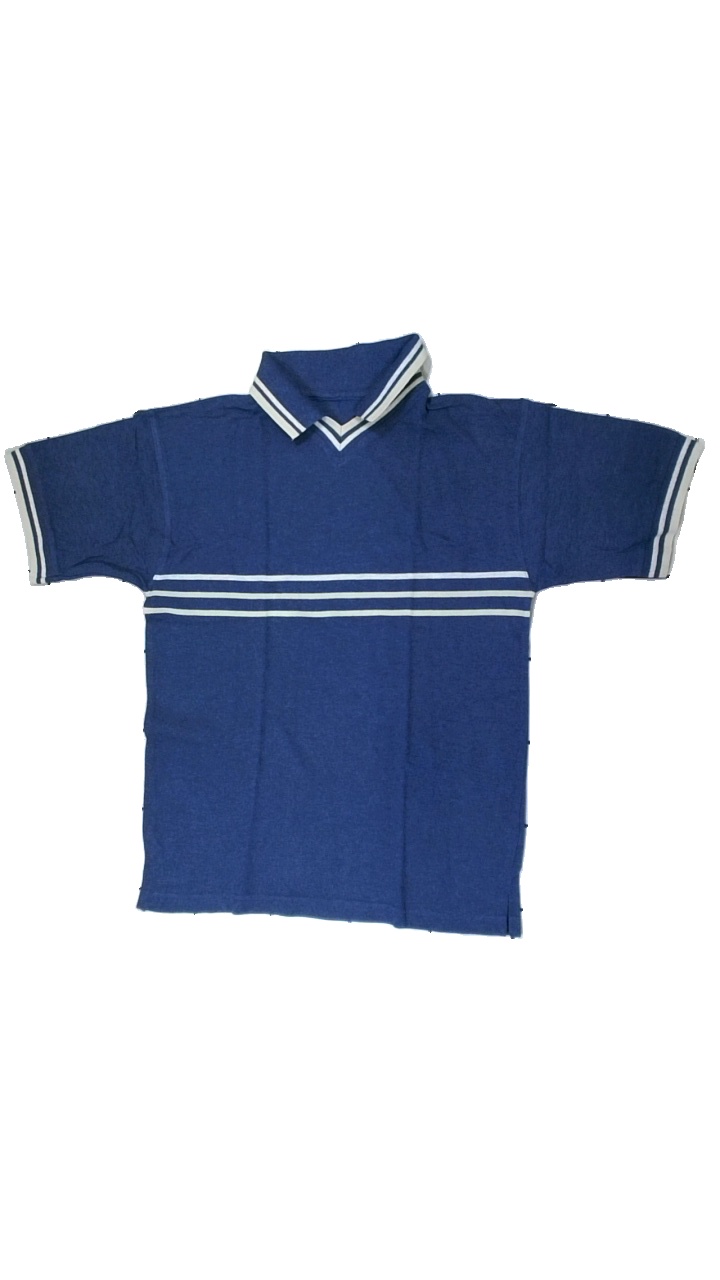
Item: Shirt (Men)
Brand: Missing
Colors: Blue, White
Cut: Regular, Cropped, V-collar
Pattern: Striped
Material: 75% viscose, 25% polyester
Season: All
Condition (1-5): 3
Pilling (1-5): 3
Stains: Minor
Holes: Minor
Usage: Export
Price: <50